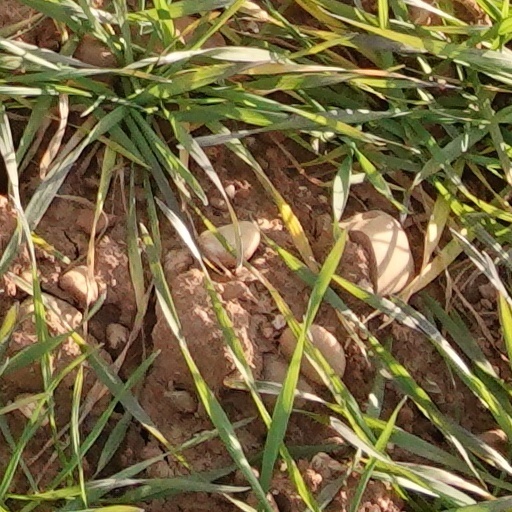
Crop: wheat